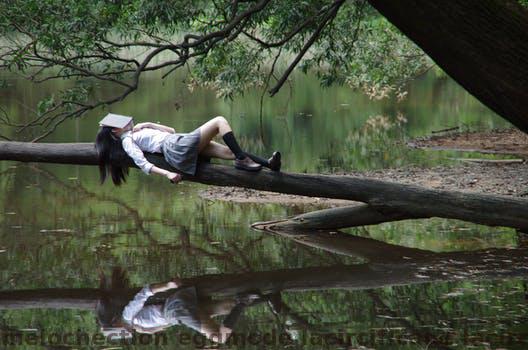
Label: Watermark